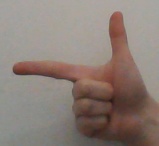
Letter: yaa